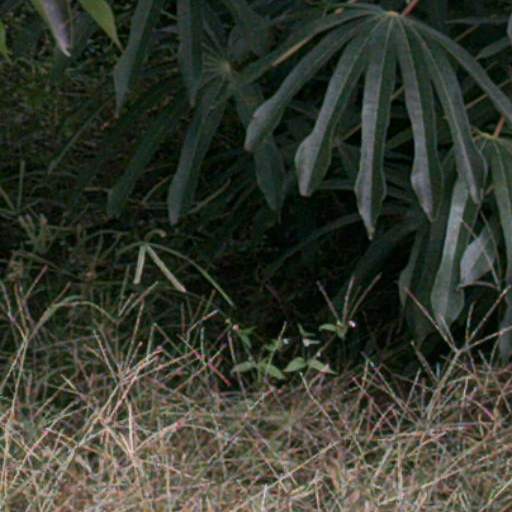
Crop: cassava